Glockner Group

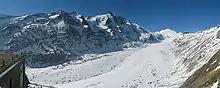
The Pasterze with the Großglockner (centre) and the Johannisberg (centre right rear)

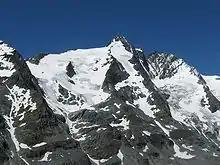
The Großglockner is the highest mountain in the Glockner Group

The Glockner Group is a sub-group of the Austrian Central Alps in the Eastern Alps, and is located in the centre section of the High Tauern on the main chain of the Alps.